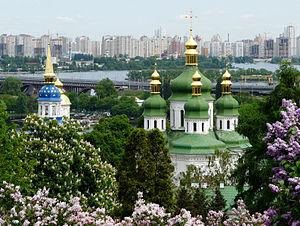
Le monastère Saint-Michel-de-Vydoubitch, à Kiev. Polski: Monaster Wydubicki w Kijowie. Português: Mosteiro ortodoxo de São Miguel de Vydubichi, Kiev, Ucrânia. This is a photo of a monument in Ukraine, number: 80-382-9007
Le monastère Saint-Michel-de-Vydoubytch, est un important monastère ukrainien situé à Kiev, en Ukraine, fondé en 1070 par le Grand prince de Kiev Vsevolod Iᵉʳ. Il devient le monastère familial de son fils Vladimir II Monomaque et de ses descendants.